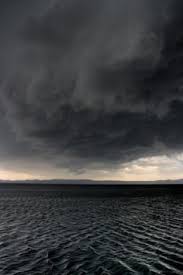
Weather: cloudy or overcast